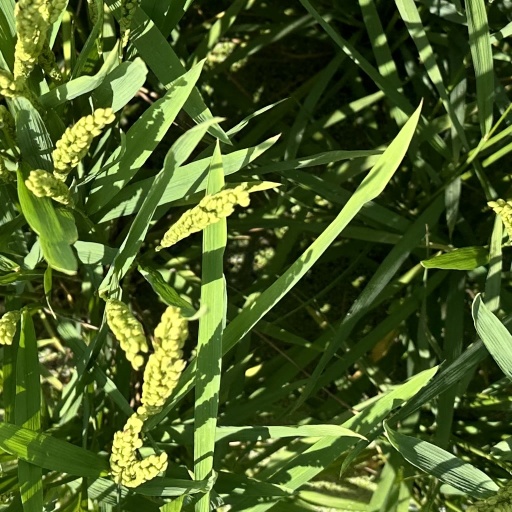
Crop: rice